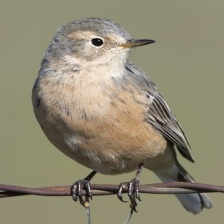
Species: AMERICAN PIPIT
Scientific name: ANTHUS RUBESCENS